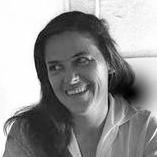
Age: 32